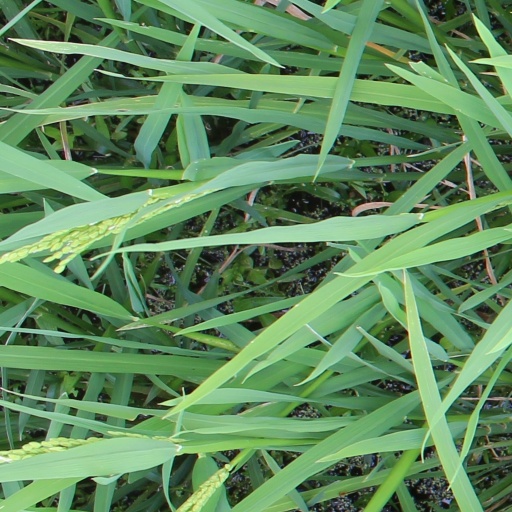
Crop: rice